Military history of Puerto Rico

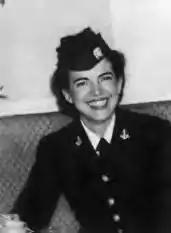
LTJG Maria Rodriguez Denton

World War II was also the first conflict in which women, other than nurses, were allowed to serve in the U.S. Armed Forces. However, when the United States entered World War II, Puerto Rican nurses volunteered for service but were not accepted into the Army or Navy Nurse Corps. As a result, many of the volunteers migrated to the mainland U.S. to work in the factories which produced military equipment. In 1944, the Army Nurse Corps decided to actively recruit Puerto Rican nurses so that Army hospitals would not have to deal with the language barriers when tending to wounded Hispanic soldiers. Among them was Second Lieutenant Carmen Lozano Dumler, who became one of the first Puerto Rican female military officers.